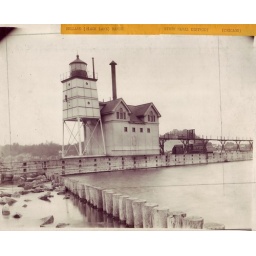
Holland lighthouse tower and fog signal building in 1913.